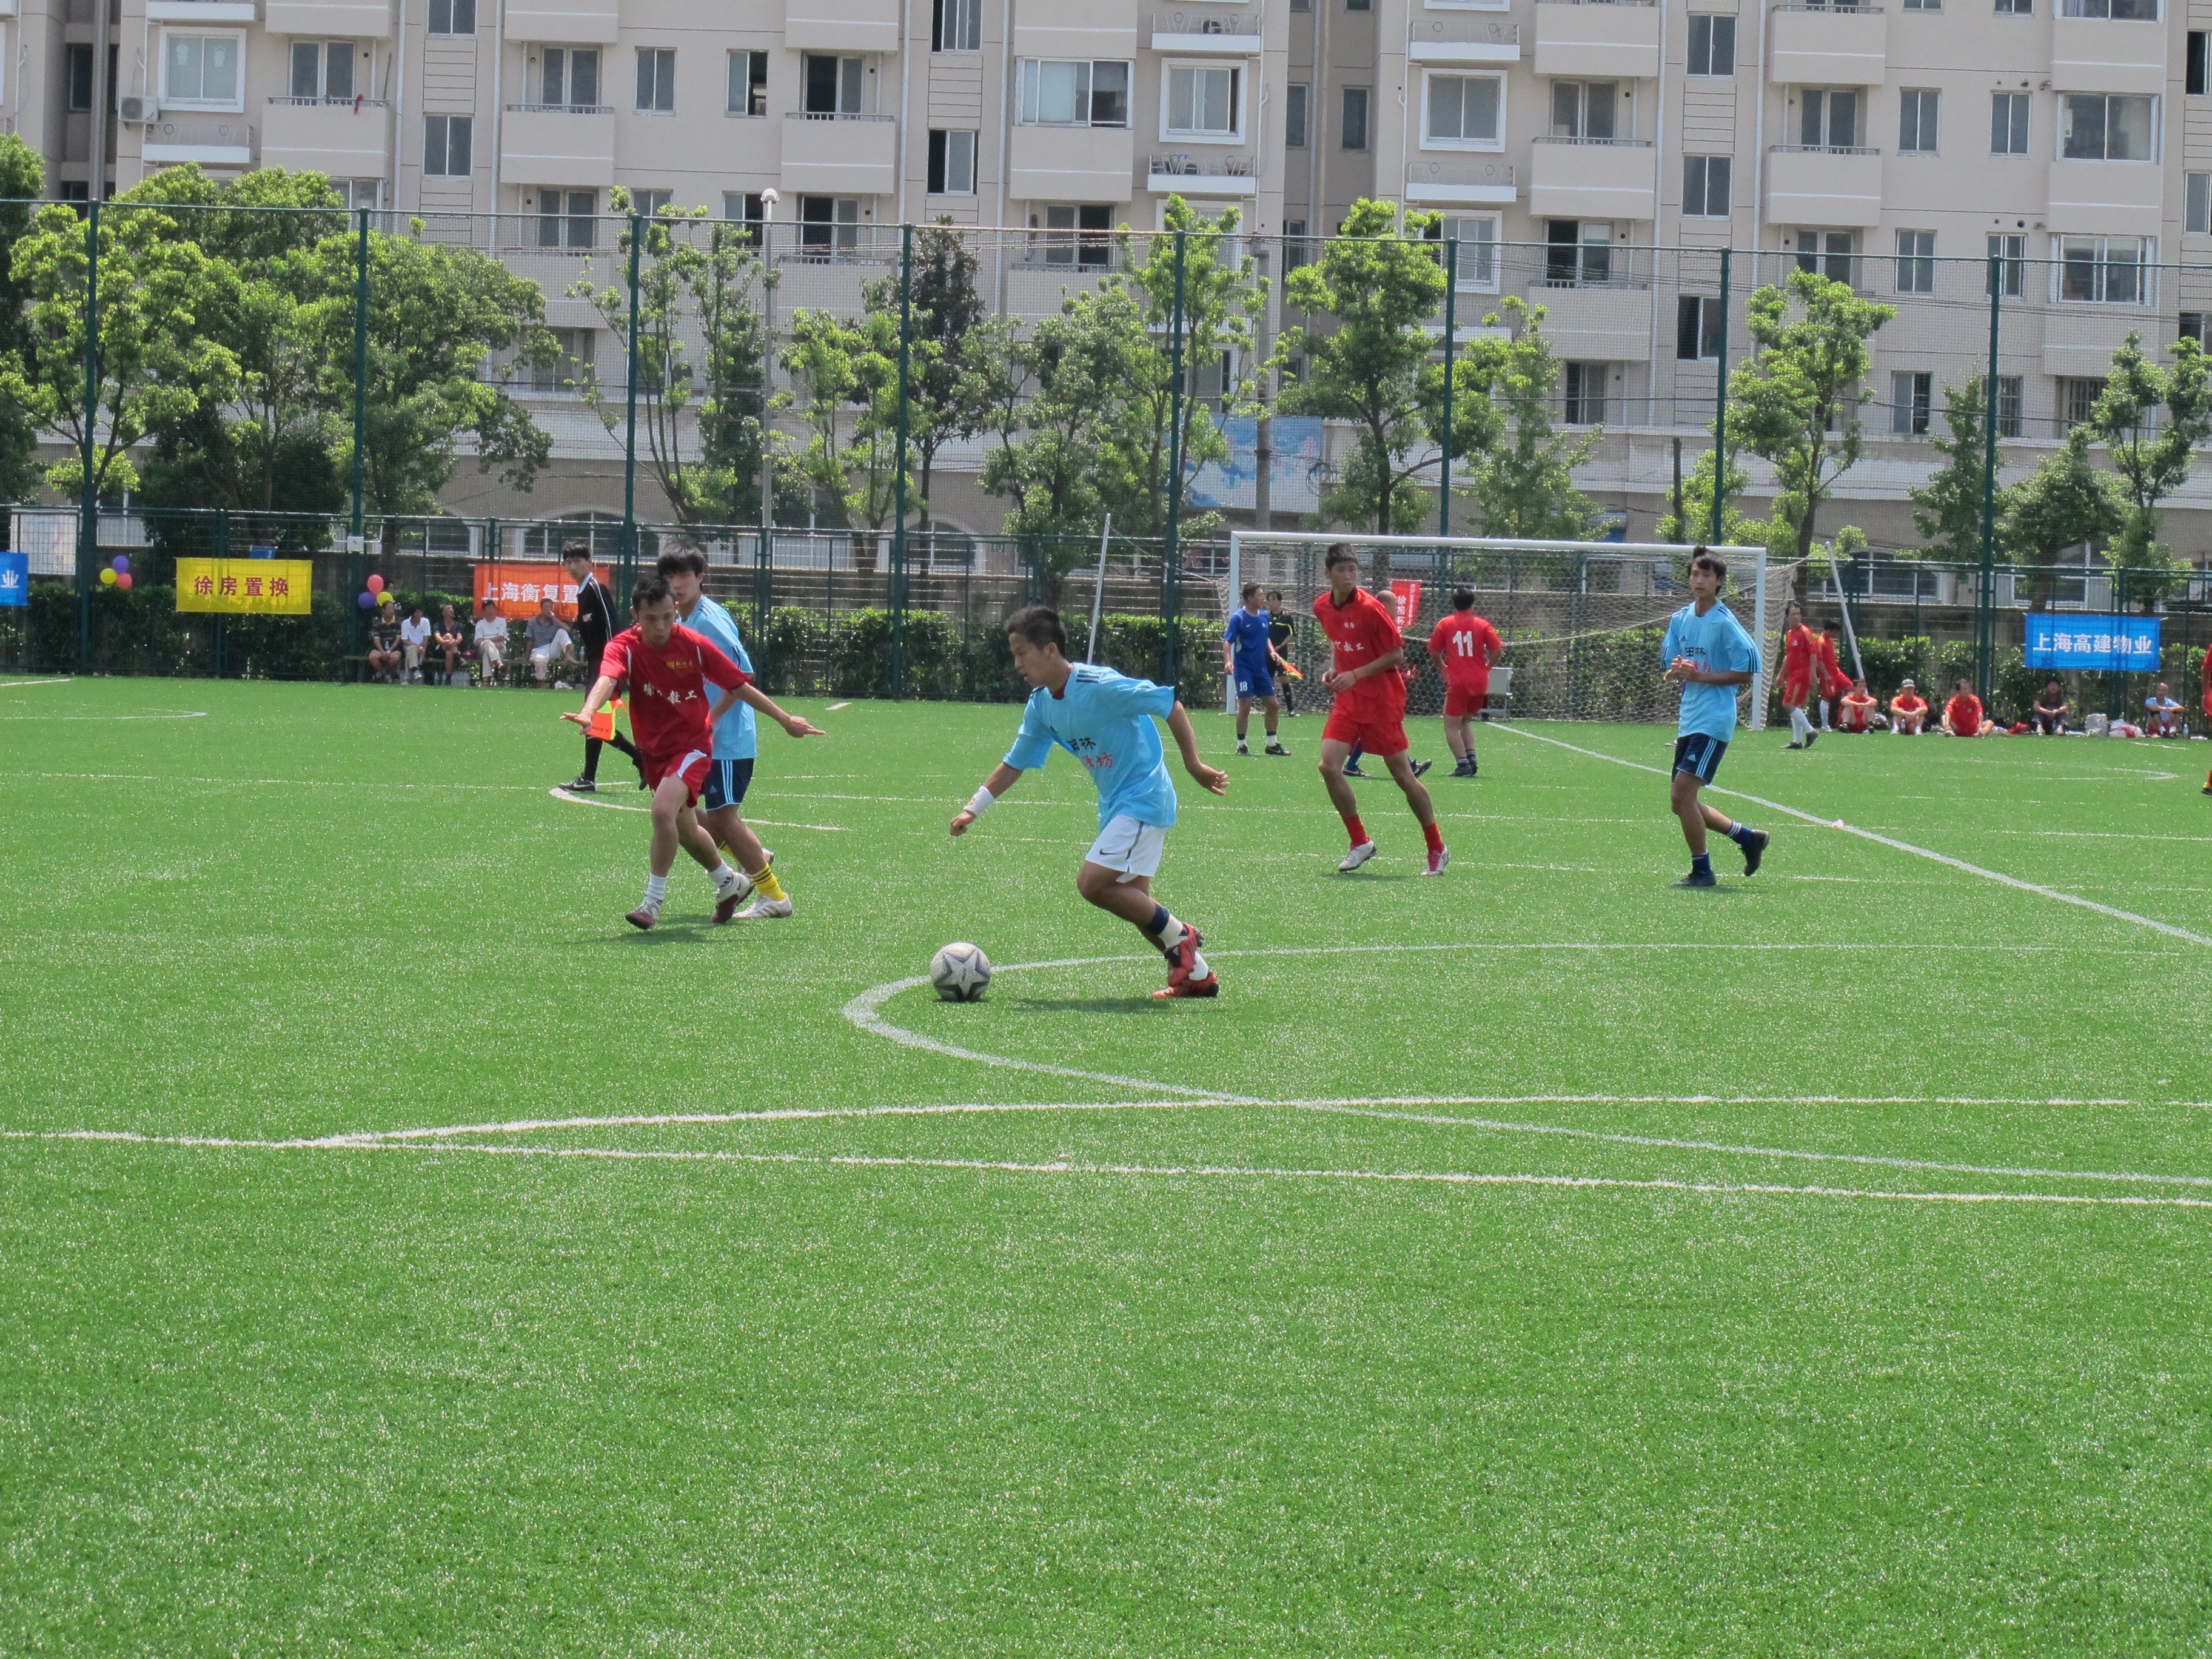
grass, youth, community, soccer, football, stadium, player, life, sports, shanghai, tournament, kick, football player, ball game, team sport, soccer specific stadium, competition event